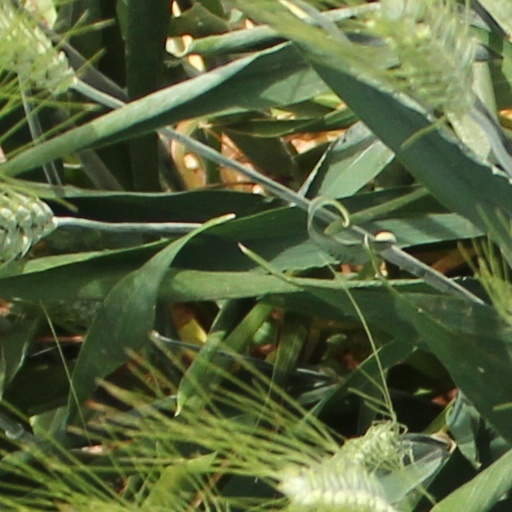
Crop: wheat